Wawasee Yacht Club

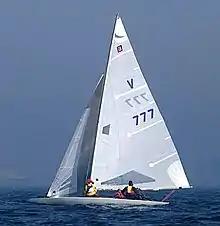
An E-Scow

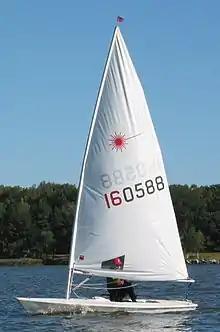
A Laser

The Wawasee Yacht Club was formed in 1935 and is located at 6338 E Trusdell Ave. on the northeast shore of Lake Wawasee, Indiana. It currently has 75 families and 35 social members sailing 28-foot E-Scow, 19-foot Lightning, and 13-foot Sunfish class boats in three regattas held from June through early October.